HMS Minotaur (1863)

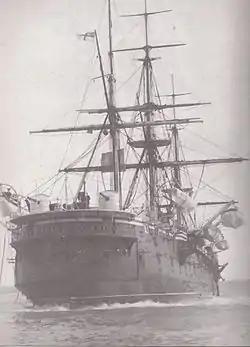
A stern view of "Minotaur"; note the two prominent 4.7-inch guns on the poop deck

The entire side of the "Minotaur"-class ships was protected by wrought iron armour that tapered from at the ends to amidships, except for a section of the bow between the upper and main decks. The armour extended below the waterline. A single 5.5-inch transverse bulkhead protected the forward chase guns on the upper deck. The armour was backed by of teak.